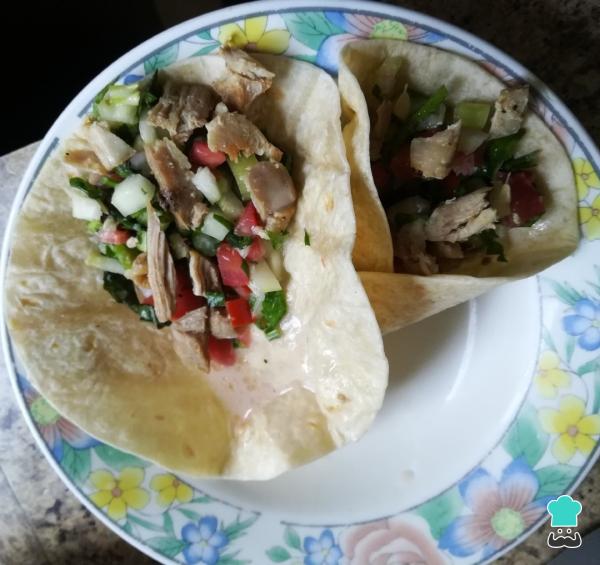
Agregar dos cucharadas de ensalada en cada wrap de pavo junto con medio puñado de hilachas de pavita.